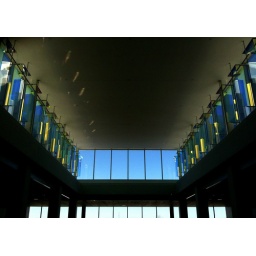
These colored panes of glass refract and change the lighting in the building as the sun crosses the sky.